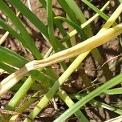
Crop: Onion
Condition: fusarium-d